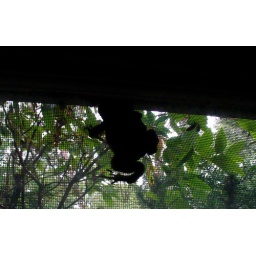
When it rains, the frog goes into the window through a hole in the screen to hide.